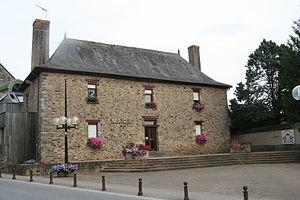
Mairie de Piré-sur-Seiche.Brezhoneg: Ti-kêr Pereg.
Piré-sur-Seiche est une ancienne commune française rurale, située dans le département d'Ille-et-Vilaine en Région Bretagne. Depuis le 1ᵉʳ janvier 2012, elle fait partie du Pays de Châteaugiron Communauté.